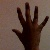
The image shows a hand gesture representing the number 5 in Indian Sign Language.